Culture of Serbia

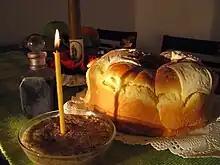
Slava is a family feast prepared in honour of a family's Patron Saint. It was inscribed in UNESCO Intangible Cultural Heritage Lists.

Milorad Pavić is one of the most widely acclaimed Serbian authors, most notably for his "Dictionary of the Khazars", which has been translated into 38 languages.